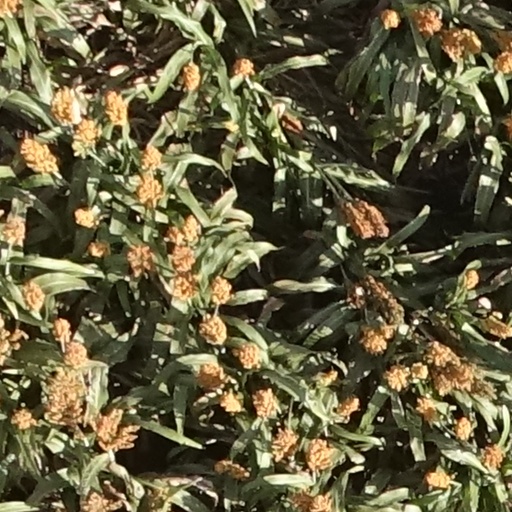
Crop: sorghum